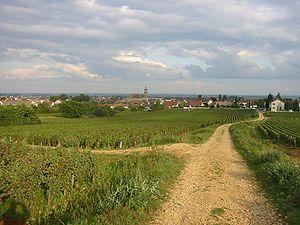
Chemin de vigne Marsannay la Cote Bourgogne
Le marsannay est un vin français d'appellation d'origine contrôlée, faisant partie du vignoble de la côte de Nuits, à son extrémité nord, près de Dijon, dans le département de la Côte-d'Or.
Marsannay-la-Côte est une commune française appartenant à Dijon Métropole située dans le canton de Chenôve du département de la Côte-d'Or en région Bourgogne-Franche-Comté.